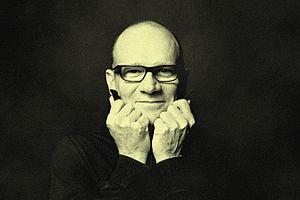
Joël Suhubiette